Hypertrichosis

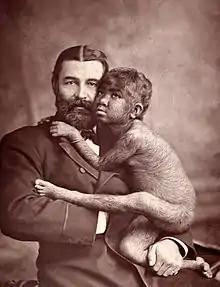
Krao Farini, 1883

A number of mechanisms can lead to hypertrichosis. One cause involves areas of the skin that are transforming from the small vellus type to the larger terminal type. This change normally occurs during adolescence, when vellus hair follicles in the underarms and groin grow into terminal hair follicles. Hypertrichosis involves this same type of switching, but in areas that do not normally produce terminal hair. The mechanisms for this switch are poorly understood.